Samuel J. McElroy House

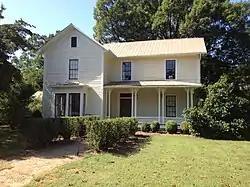
Samuel J. McElroy House, September 2013

Samuel J. McElroy House is a historic home located near Huntersville, Mecklenburg County, North Carolina. It was built about 1885, and is a two-story, T-shaped vernacular Victorian style frame farmhouse. It has gable roof and features a porch with original decorative woodwork. It has a one-story rear kitchen wing and a smokehouse. Also on the property is a contributing tack house (c. 1885).